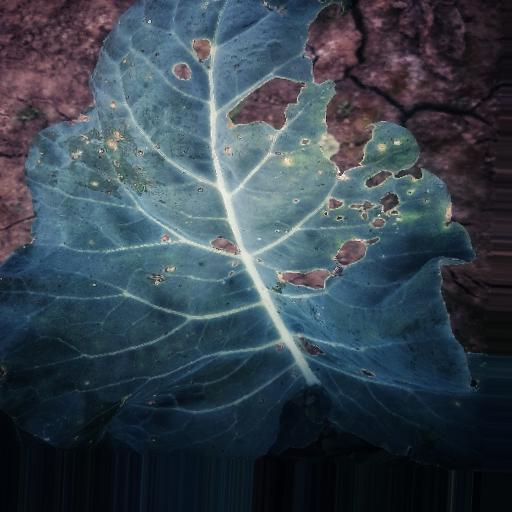
Label: Black Rot